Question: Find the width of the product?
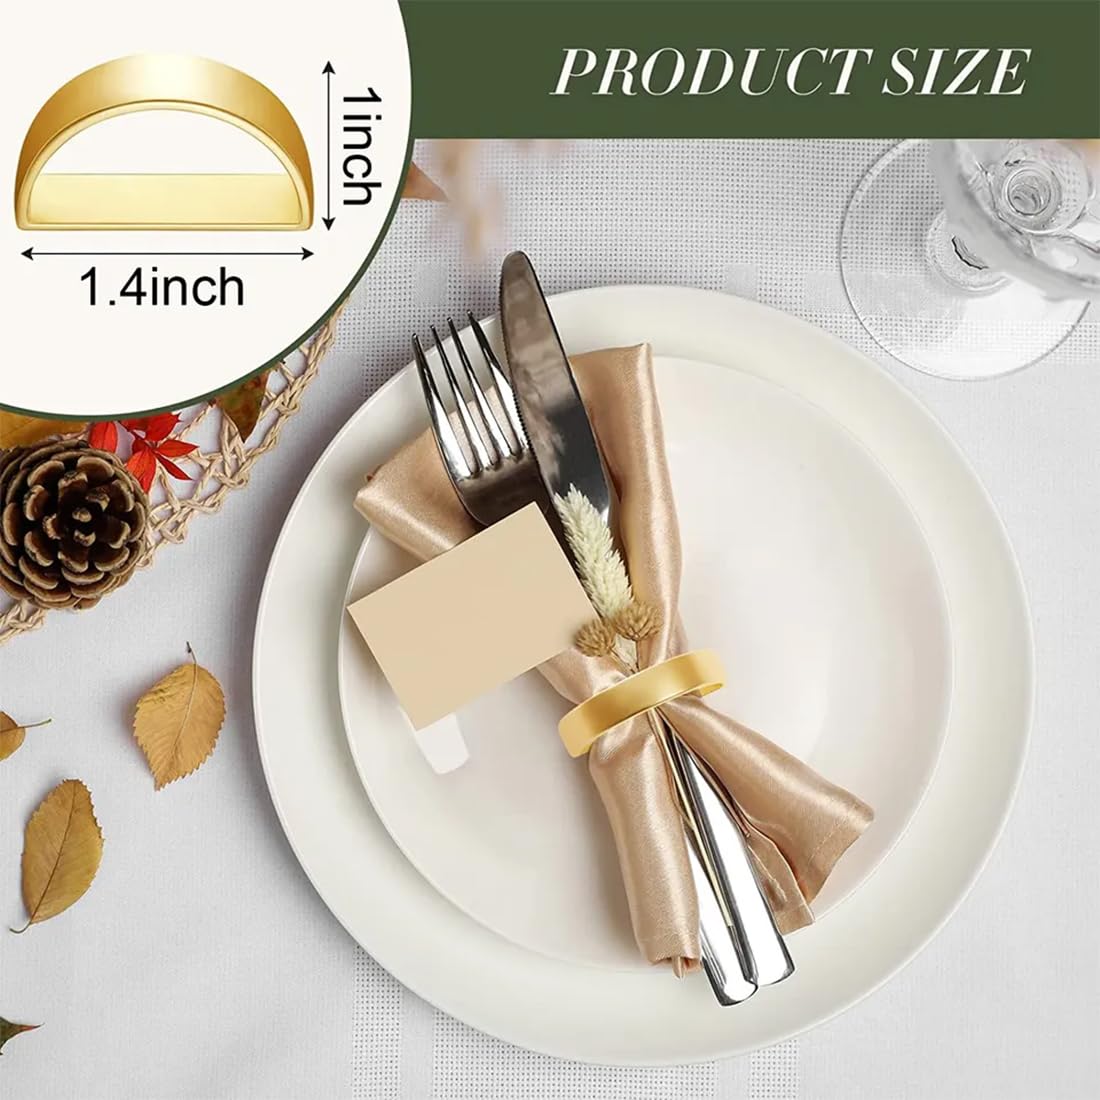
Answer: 1.4 inch